Amos Ayre

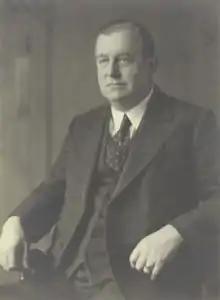
Ayre in January 1943.

Sir Amos Lowrey Ayre (23 July 1885 – 13 January 1952) was a British shipbuilder and co-founder of the Burntisland Shipbuilding Company in 1918. He held senior posts related to shipping during both world wars.